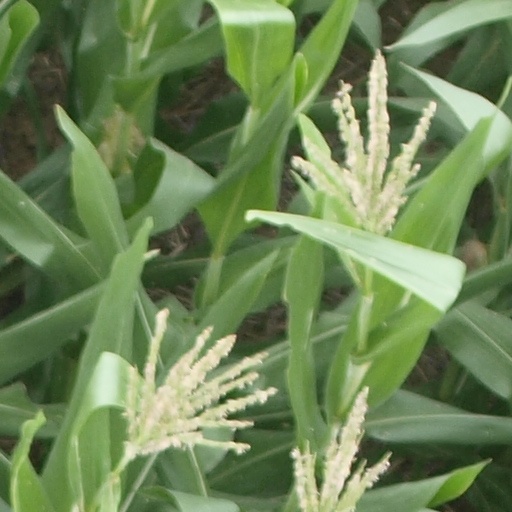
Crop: maize; corn